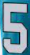
Number: 5